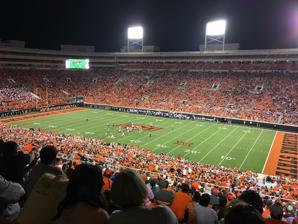
Building: Boone Pickens Stadium
Country: United States of America
Year built: 1920
Stadium at Oklahoma State University "Lewis Field" redirects here. For other uses, see Lewis Field (disambiguation) . Boone Pickens Stadium "The Boone" Interior of Boone Pickens Stadium during the 2017 season opener Boone Pickens Stadium Location in Oklahoma Show map of Oklahoma Boone Pickens Stadium Location in the United States Show map of the United States Former names Lewis Field (1920–2002) Location 700 West Hall of Fame Avenue, Stillwater, OK 74078 Coordinates 36°7′33″N 97°3′59″W / 36.12583°N 97.06639°W / 36.12583; -97.06639 Owner T. Boone Pickens Operator Oklahoma State University Capacity 52,305 (present) 56,790 (2017–2018) 60,218 (2009–2016) 60,000 (2008) 44,700 (2007) 43,500 (2006) 48,000 (2005) 47,800 (2004) 48,500 (1999–2003) 50,614 (1993–1998) 50,440 (1972–1992) 39,000 (1950–1971) 30,000 (1947–1949) 13,000 (1930–1946) 8,000 (1920–1929) Record attendance 60,218 Surface FieldTurf Vertex CORE (2022-present) AstroTurf 3D Decade (2013–2022) Desso Artificial Grass (2005–2013) Astroplay (2000–2004) AstroTurf (1972–1999) Grass (1920–1971) Construction Broke ground 1920 Opened October 2, 1920 Renovated 2003-2009 Expanded 1924, 1929, 1947, 1950, 1971, 2009 Construction cost $50,000 ($760,465 in 2023 dollars ) $286 million (renovation) ($406 million in 2023 dollars ) Architect Gary Sparks (Renovation) Crafton Tull Sparks Tenants Oklahoma State Cowboys ( NCAA ) (1920–present) Orange Peel Concert (1996–2006) Boone Pickens Stadium (previously known as Lewis Field ) has been home to the Oklahoma State University Cowboys football team in rudimentary form since 1919, and as a complete stadium since 1920. Aligned in an east-west direction since 1920, the field is the oldest in the Big 12 Conference . With the resurgence of Cowboy football, sparked by the 2001 victory over the Oklahoma Sooners in the annual Bedlam Series game and the subsequent 2002 Houston Bowl season, interest grew for a major overhaul of Lewis Field. An ambitious fund-raising project for the renovation dubbed "The Next Level" became the flagship effort of the Oklahoma State athletic department. The stadium has a capacity of 53,885. The "Lewis Field" era Oklahoma State, then known as Oklahoma A&M, first began playing at what would become the original Lewis Field in 1901.  Located just north of Morrill Hall and originally known simply as "Athletic Field," it was renamed Lewis Field in 1914 after Lowery Laymon Lewis, a former dean of veterinary medicine and science and literature and one of the most popular figures in the school’s history. In addition to his duties as dean and instructor at OAMC, Lewis served as the school's acting president in 1914. Under his brief administration, OAMC established the first school of commerce and marketing in the nation and developed experimental stations around the state. In addition to naming the field after him, the students also dedicated the 1914 yearbook, its first, to Lewis. Lewis Field was relocated to its current site at Boone Pickens Stadium for the 1919 season, following a traditional north-south orientation. In 1920, the school constructed a wooden 8,000-seat grandstand, which approximately corresponds to the lower level of the current facility's north grandstand. The field's orientation was adjusted to an east-west direction to mitigate the impact of strong prevailing winds. It stands as one of only a few major stadiums in the United States with goals positioned at both the east and west ends. Notably, it is the lone stadium with this orientation within the Big 12. As a result, the sun provides a strategic advantage to the team defending the west end zone during sunny afternoon games, while the team defending the east goal must contend with direct and intense sunlight glare. The university planned to build a horseshoe-shaped stadium, similar to Ohio State University 's Ohio Stadium , in the 1920s to be called War Memorial Stadium. These plans were scrapped before any construction of the proposed stadium started, and the first addition to Lewis Field came in 1924 with the first steel and concrete portion of the current stadium built on the south side. During the 1929–1930 seasons, 8,000 permanent seats were built on the north side for an overall capacity of 13,000. In 1947 the south stands were increased from 20 to 53 rows and capacity climbed to nearly 30,000. For the first time, a permanent press box was then added. Prior to the 1950 season, 10,600 seats were added to the north stands, increasing capacity to 39,000 (including temporary endzone bleachers). After the 1971 season the cinder track was removed, lowering the field 12 feet and making the space between the field and the stadium retaining walls among the smallest in college athletics. Twenty rows of permanent seats were also added to both sides of the stadium. This expansion, including a complete conversion to an artificial turf playing surface, cost $2.5 million and was financed through private donations. Press box construction was completed in 1980 for $1.8 million. The press box has seating for more than 200 members of the print media, with separate levels for radio/television broadcasters, photographers and VIP seating on the first level capable of handling 300. A lighting system for night games was installed in time for the 1985 season and cost approximately $750,000. The all-time attendance record for Lewis Field is 51,458 for the Bedlam Series game in 1979. On August 7, 1976, the field hosted an NFL exhibition game between the Cleveland Browns and the Atlanta Falcons .  The field also hosted the Oklahoma Outlaws and the Houston Gamblers of the USFL professional football league in 1984.  Due to a conflict at Tulsa's Skelly Stadium, the Outlaws were forced to play their last Exhibition game in Stillwater, losing to the visiting Gamblers by a score of 34–7.  Only 6,120 attended the cold February 19 game. Boone Pickens and "The Next Level" Construction work at Boone Pickens Stadium in February 2006 Lewis Field was officially renamed Boone Pickens Stadium during a halftime ceremony at the 2003 football game versus the University of Wyoming . The stadium’s name was changed to honor OSU alumnus T. Boone Pickens , a Texas oilman and entrepreneur who founded Mesa Petroleum Company in 1956 and served as its CEO from 1956 to 1996. Pickens donated $165 million overall to the university, the largest single donation for athletics to an institution of higher education in American history, to create an “athletic village” on campus, but the construction of the village was postponed due to the economy's downturn. Pickens' gift helped build the west end zone at Boone Pickens Stadium, a multi-purpose indoor practice complex, new soccer, track and tennis facilities, a new equestrian center, a new baseball stadium (completed in 2020) and new outdoor practice fields. During the 2003 football season, OSU broke ground on a $260 million upgrade to Boone Pickens Stadium which included a brick exterior to match the modified Georgian architecture of the OSU campus, and a connection to the Gallagher-Iba Arena . The stadium turf was replaced in 2005.  Boone Pickens Stadium was the second NCAA Football Bowl Subdivision program to install the Desso Sport System's Football Pro Artificial Grass Surface.  The first installation was at University of Wyoming's War Memorial Stadium , also in 2005. The funds used for the expansion of the stadium have been a topic of controversy and discussion among students and the public, including the city of Stillwater . The athletic village came under intense scrutiny within the community and garnered statewide attention. In 2005 and 2006, OSU held "town hall meetings" to allow members of the community to express their concerns. At one meeting in the Stillwater Public Library, Commissioner Hank Moore told then-OSU President David Schmidly , the meeting's moderator, that OSU's actions in implementing the athletic village under the Campus Master Plan contradicted the principles of democracy. Another hotly contested issue between the Stillwater city commissioners and OSU administrators was the closing of Hall of Fame Avenue, the street running parallel with the north side of the stadium. At the same meeting, Moore said OSU broke a trust agreement with the city on the closing of the street. In January 2007, an agreement was reached regarding Hall of Fame Avenue granting the city ownership, which could revert to OSU if the city opens a roadway specifically to replace it. During Spring Commencement exercises at the stadium on May 6, 2006, President George W. Bush gave the commencement address, becoming the third U.S. president to speak at an OSU commencement (following George H. W. Bush and Richard Nixon ). Official rededication The stadium was officially re-dedicated as Boone Pickens Stadium on Sept. 5, 2009, when the #9 Cowboys opened the fall football season against #13 Georgia Bulldogs.  Prior to the game, there was a grand-opening ceremony outside the stadium. On hand for the ribbon-cutting were coach Mike Gundy, university president Burns Hargis, athletic director Mike Holder and Boone Pickens. Attendance for the game was 53,012, which was a new Oklahoma State Football attendance record surpassing the 52,463 from the 2008 meeting with Troy University. Attendance records With their success on the football field under Mike Gundy , the Cowboys have set numerous attendance records at Boone Pickens Stadium.  The following are the top crowds in the history of Boone Pickens Stadium. Top 10 Single Game Attendance Rank Attendance Date Opponent Score Source 1 60,218 Nov. 23, 2013 #3 Baylor W, 49-17 2 59,638 Oct. 19, 2013 TCU W, 24-10 3 59,486 Oct. 24, 2015 Kansas W, 58-10 4 59,124 Oct. 25, 2014 #22 West Virginia L, 10-34 5 (tied) 59,061 Nov. 7, 2015 #5 TCU W, 49-29 Sep. 14, 2013 Lamar W, 59-3 7 58,895 Nov. 5, 2011 #17 Kansas State W, 52-45 8 58,841 Oct. 5, 2013 Kansas State W, 33-29 9 58,669 Nov. 22, 2015 #10 Baylor L, 35-45 10 58,520 Dec. 7, 2013 #18 Oklahoma L, 24-33 See also List of NCAA Division I FBS football stadiums List of American football stadiums by capacity Lists of stadiums References